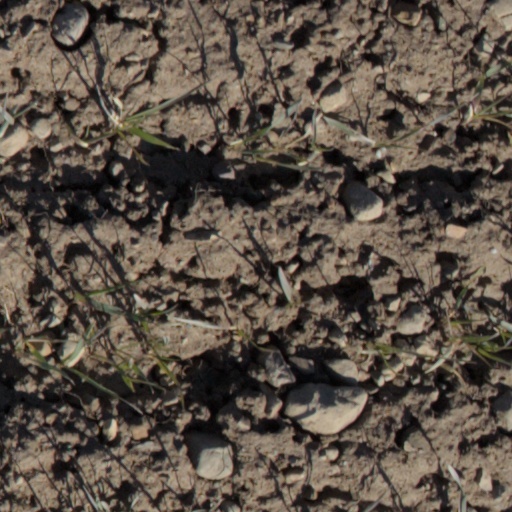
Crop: wheat